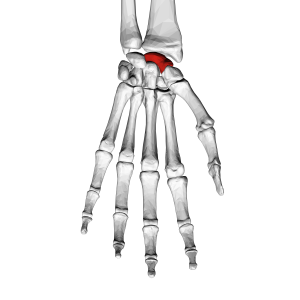
Localisation du scaphoïde
L'os scaphoïde ou anciennement os naviculaire carpien, est un os de la première rangée du carpe dont le rôle fonctionnel est fondamental dans la biomécanique du poignet.